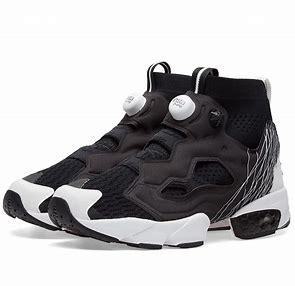
Brand: Reebok
Model: Instapump Fury OG